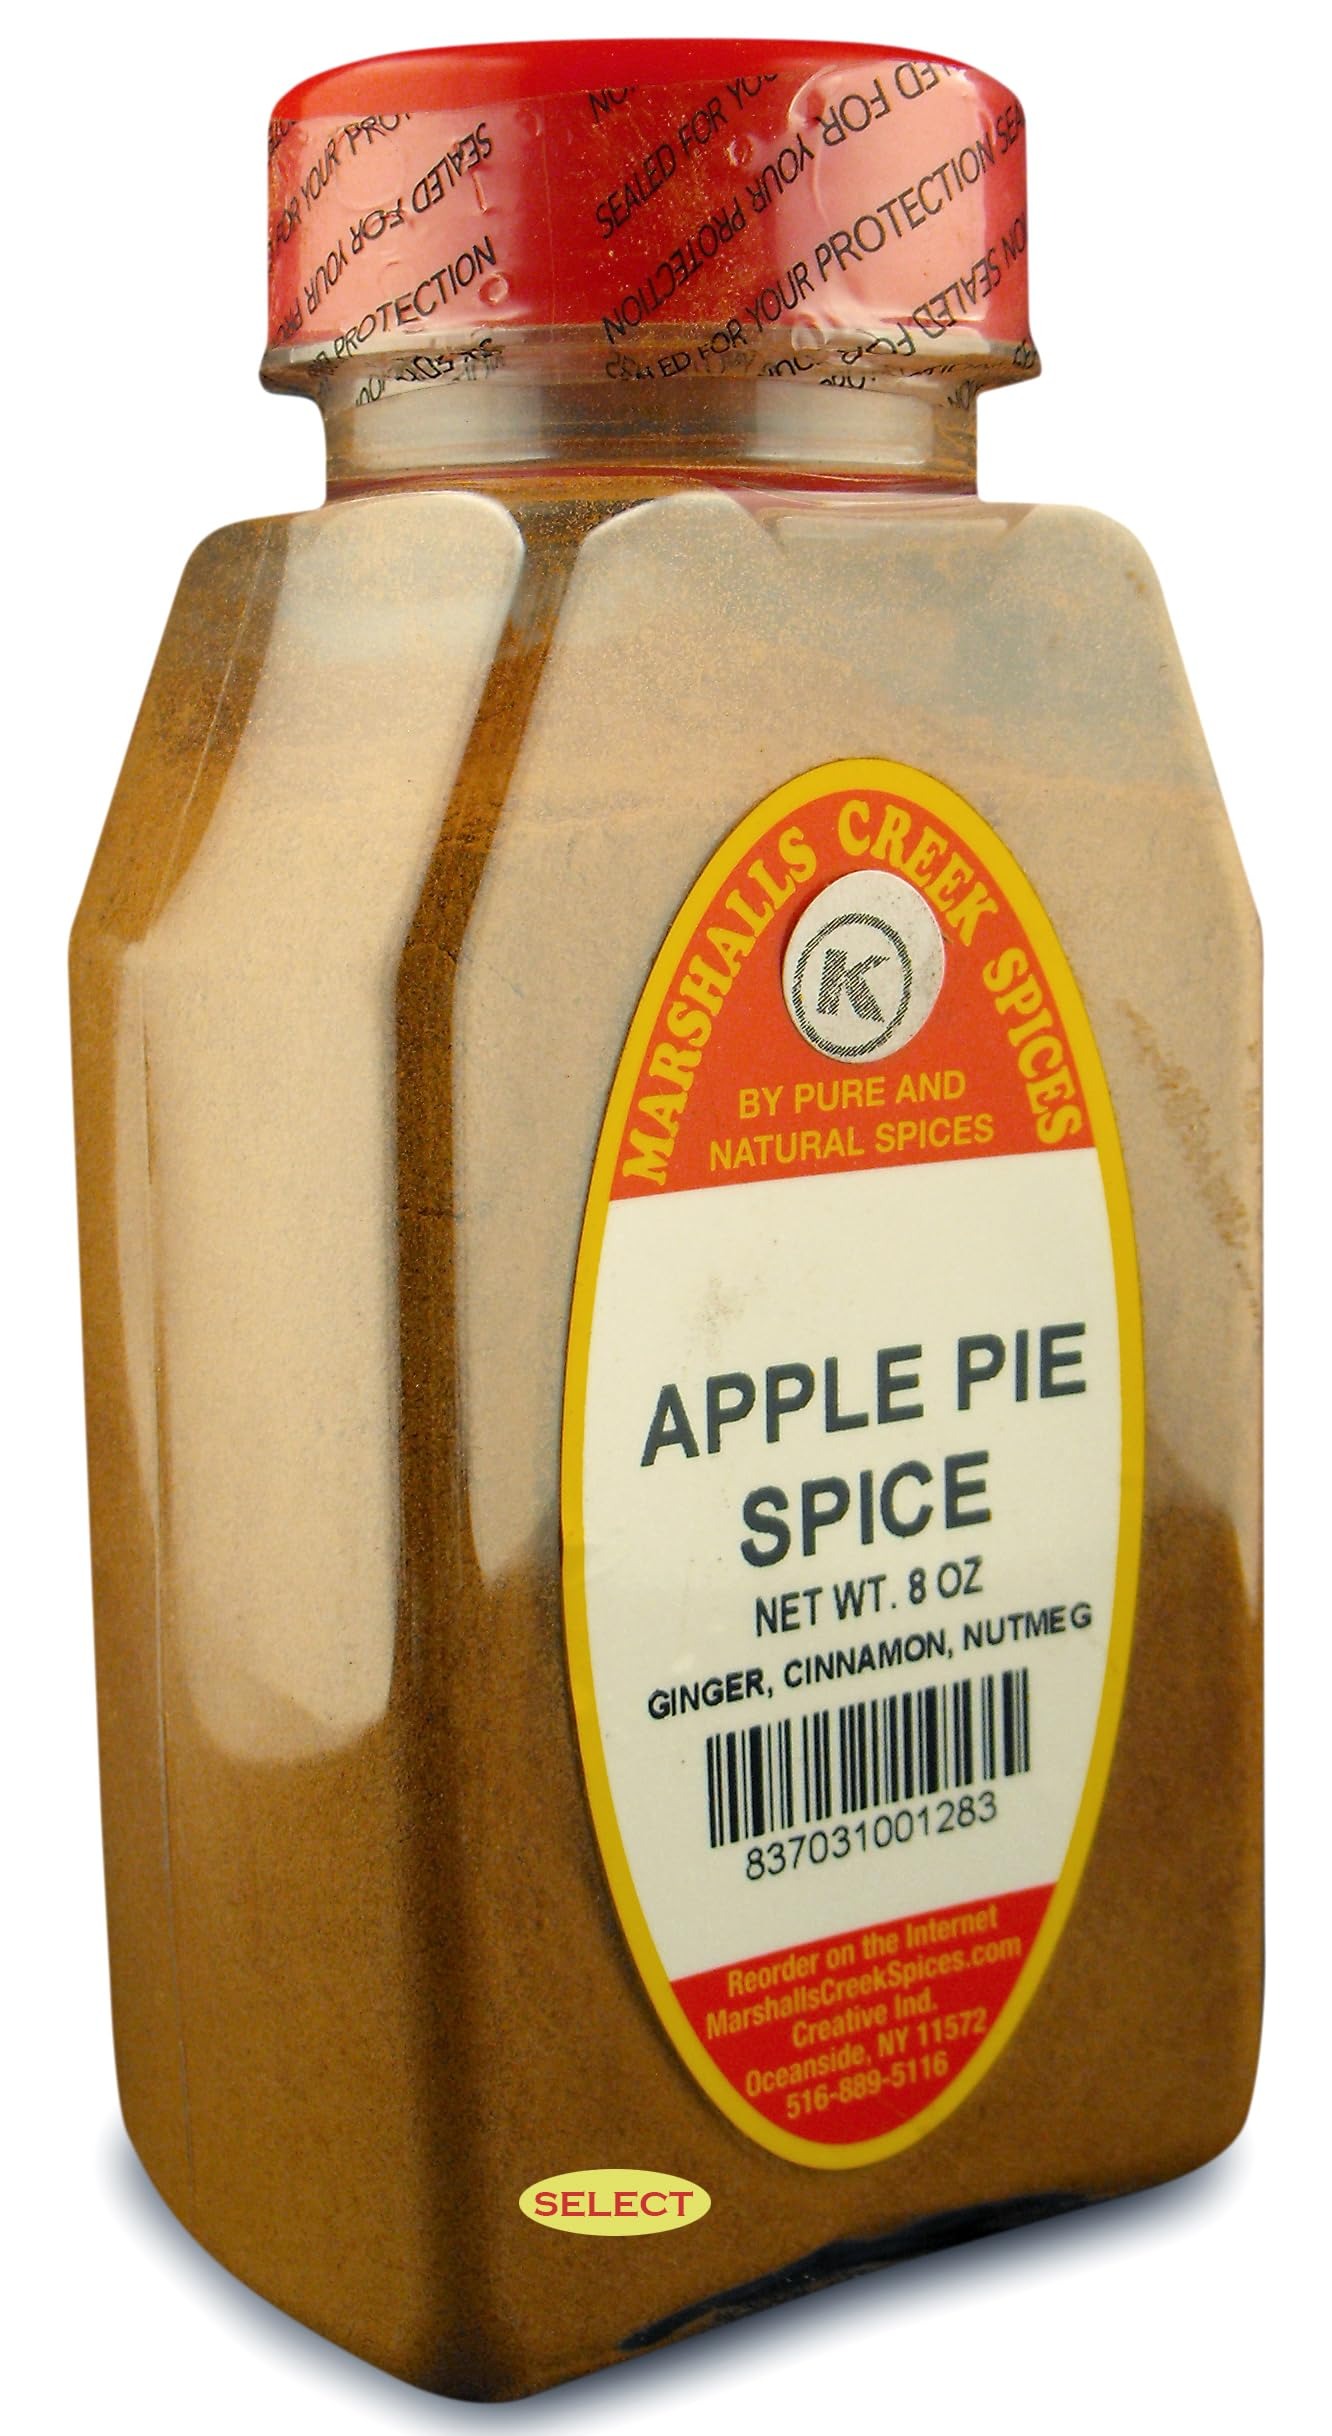
Item Name: Marshalls Creek Spices, Select APPLE PIE SPICE 8 ounces
Bullet Point 1: Marshalls Creek Spices buys in small quantities and packs weekly providing the freshest products possible. Fresher ingredients means more flavor and a longer shelf life.
Bullet Point 2: Premium Quality Spices, Specifically Sourced from the Best Producers. All individually Hand Packed to the Highest Standards in the industry. With over 35 years in the world of herbs and spices, Marshalls Creek Spices has the expertise and knowledge to produce a superior product.
Bullet Point 3: All Natural & Kosher. No Fillers - No MSG
Bullet Point 4: Premium Grade, Gourmet Quality
Value: 8.0
Unit: Ounce

Price: 20.67